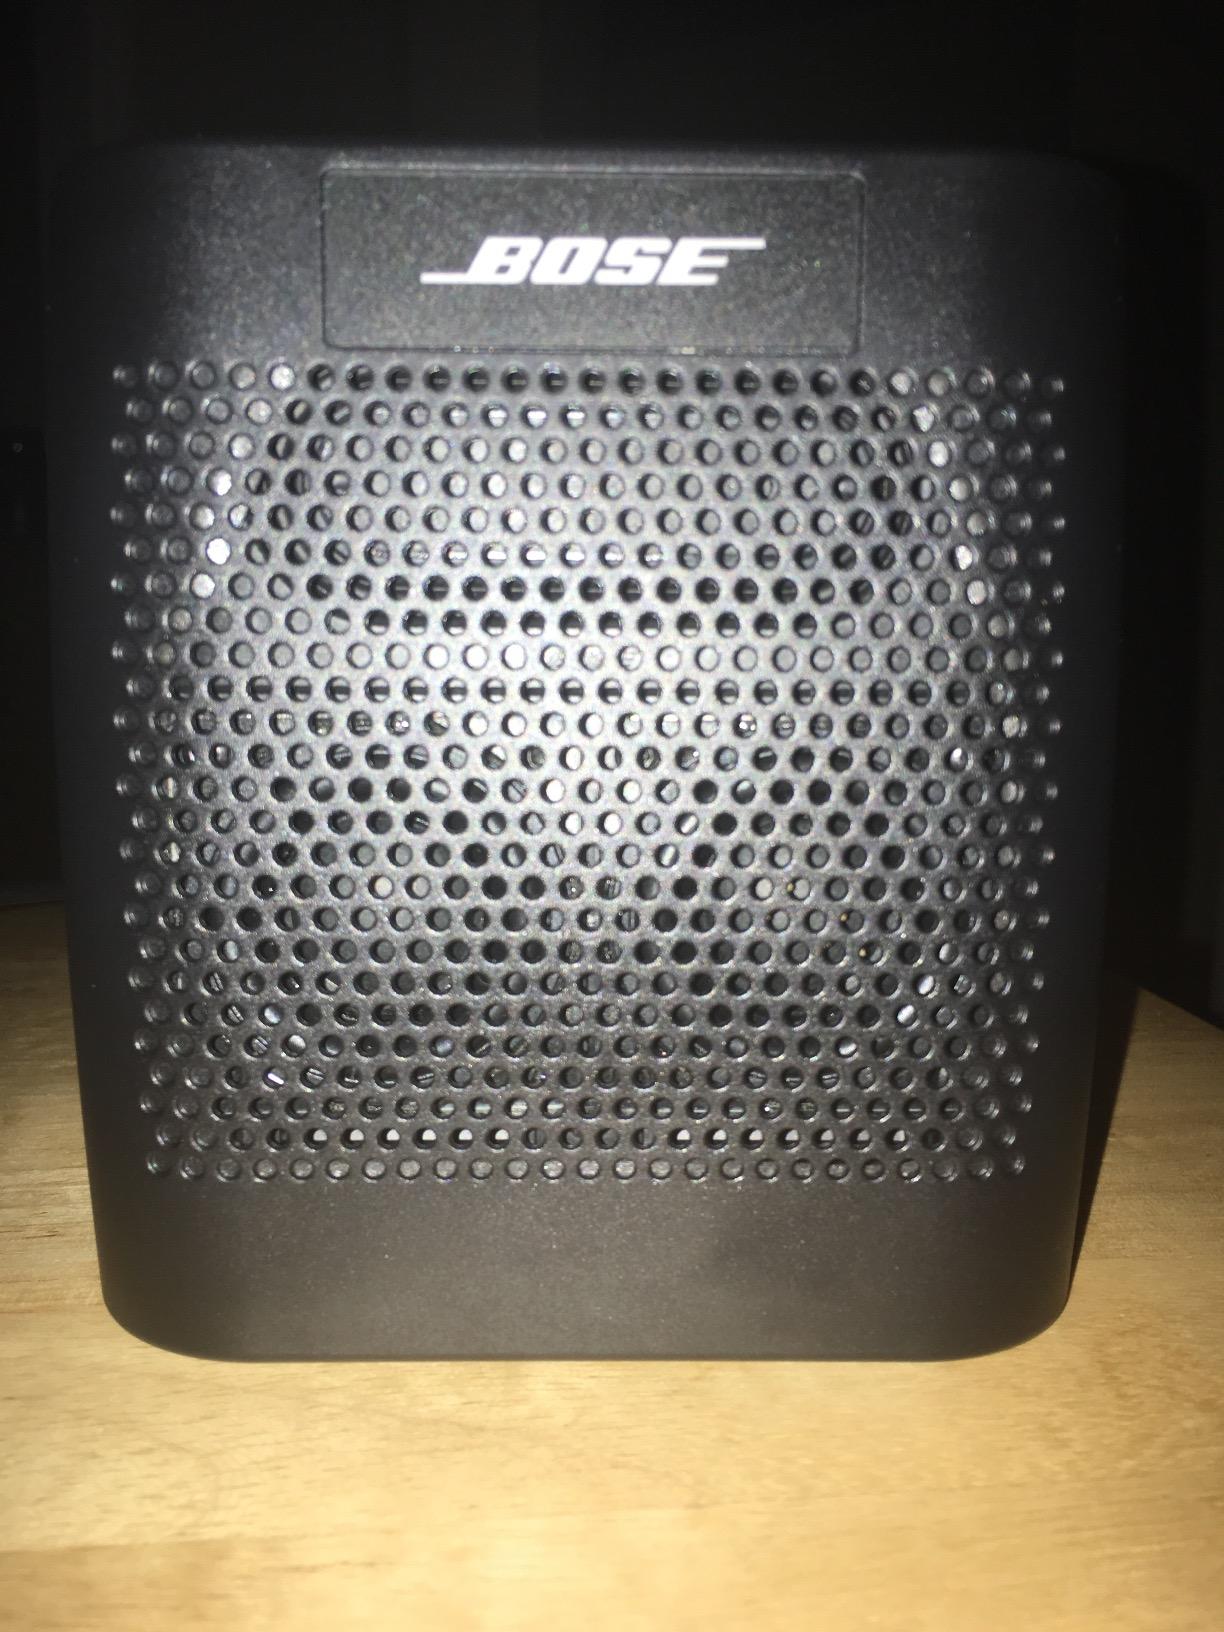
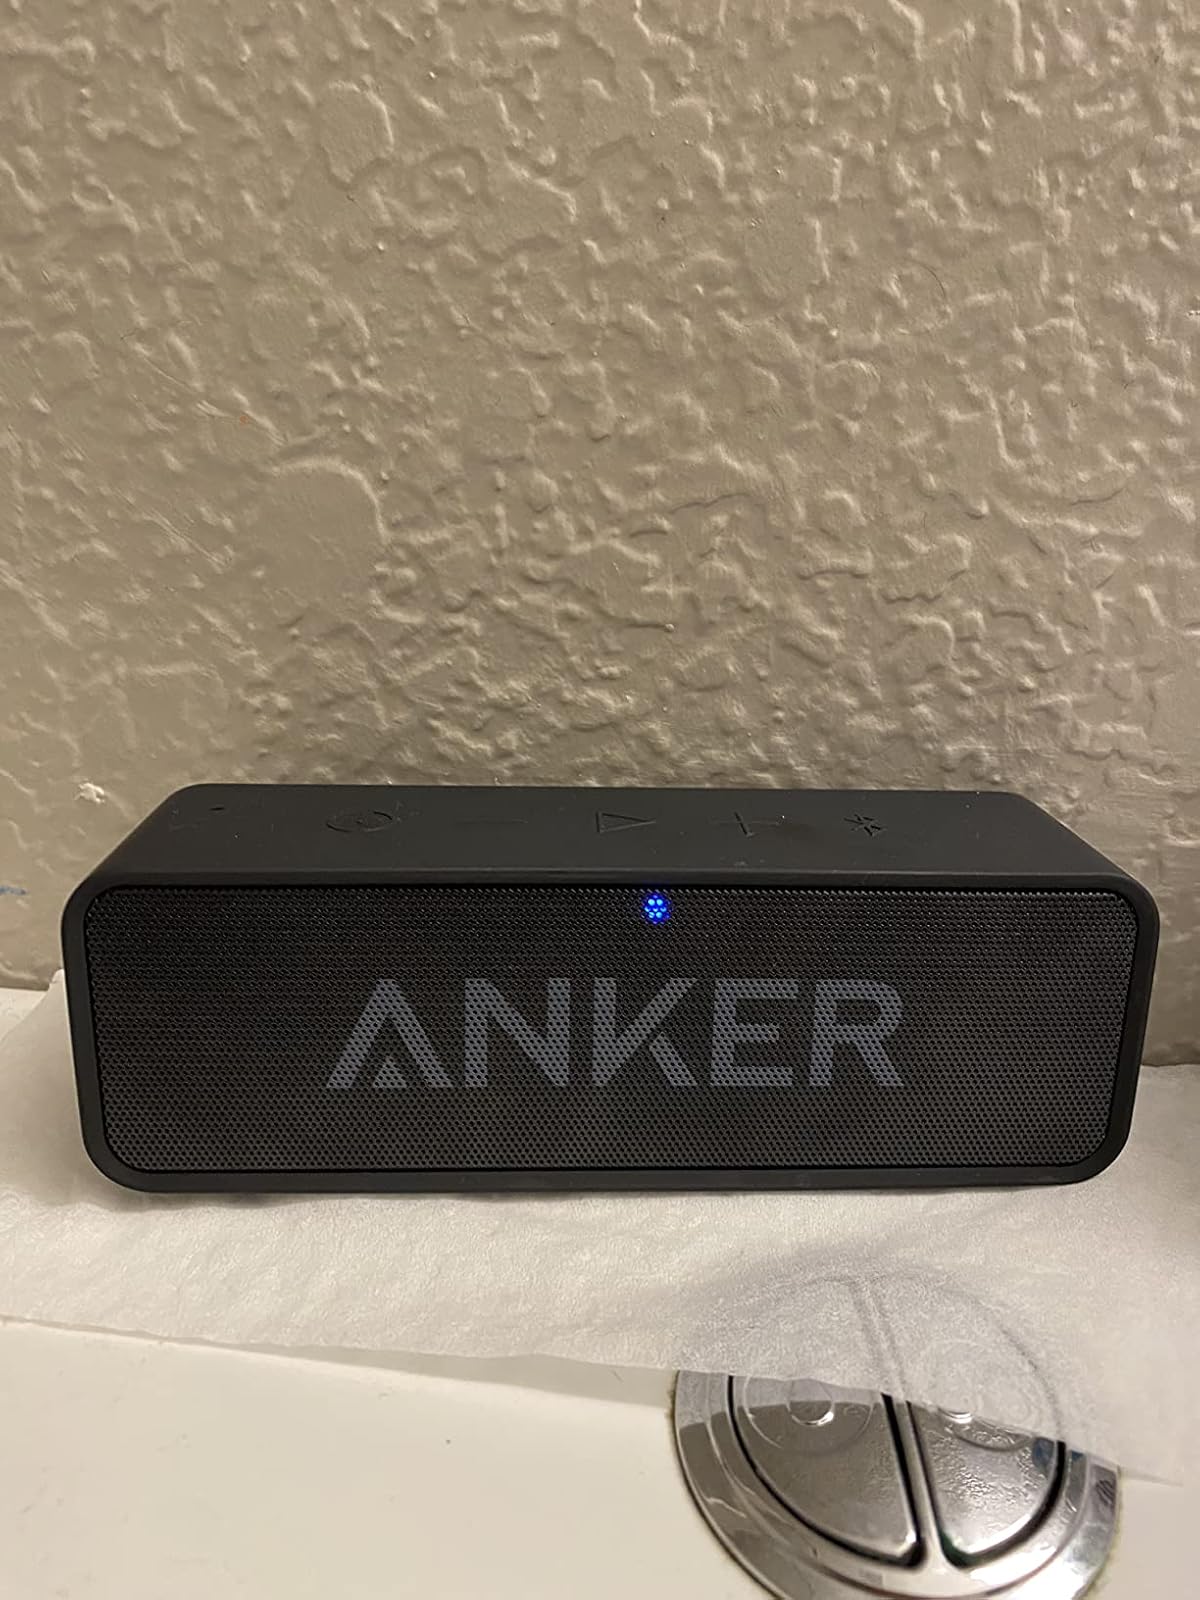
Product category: speaker
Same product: no